Maurice Towneley-O'Hagan, 3rd Baron O'Hagan

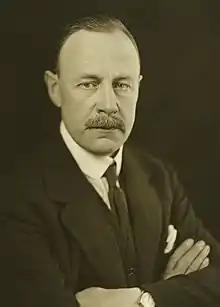
Lord Hagan

Maurice Herbert Towneley Towneley-O'Hagan, 3rd Baron O'Hagan (20 February 1882 – 18 December 1961), was a British Liberal and later Conservative politician.